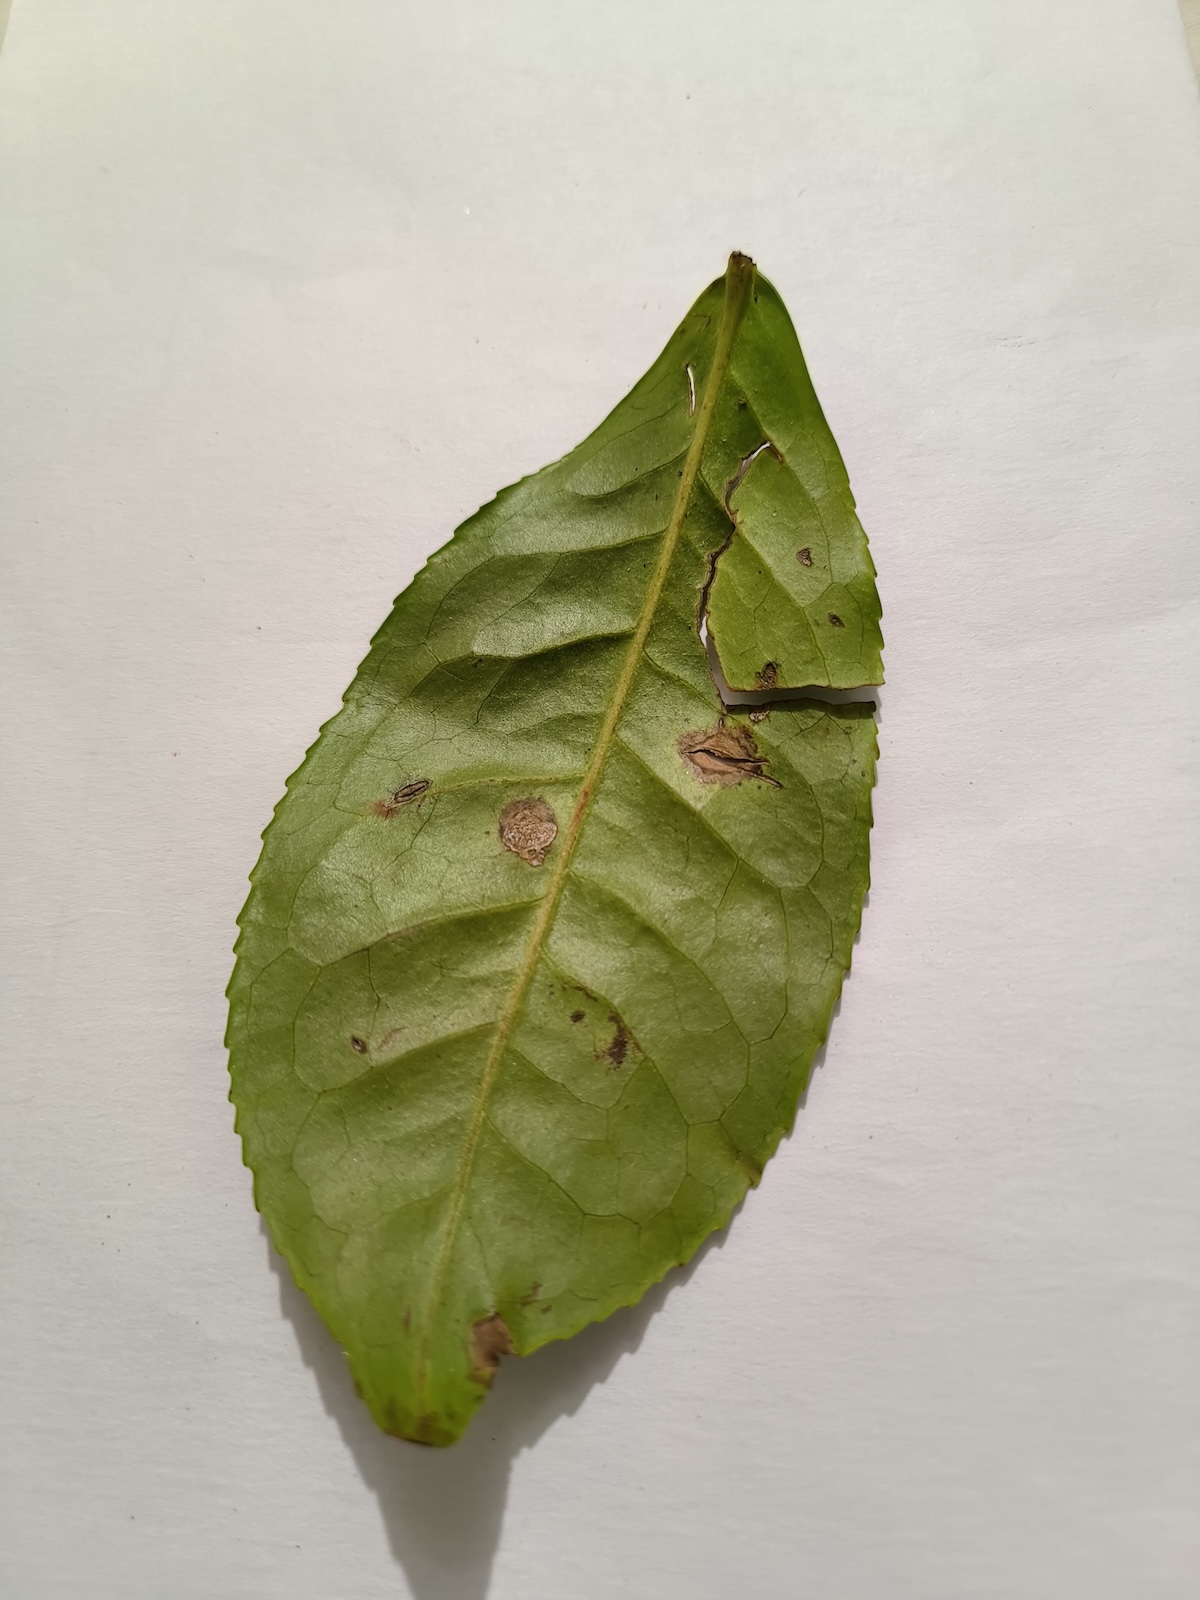
Label: Gray Blight